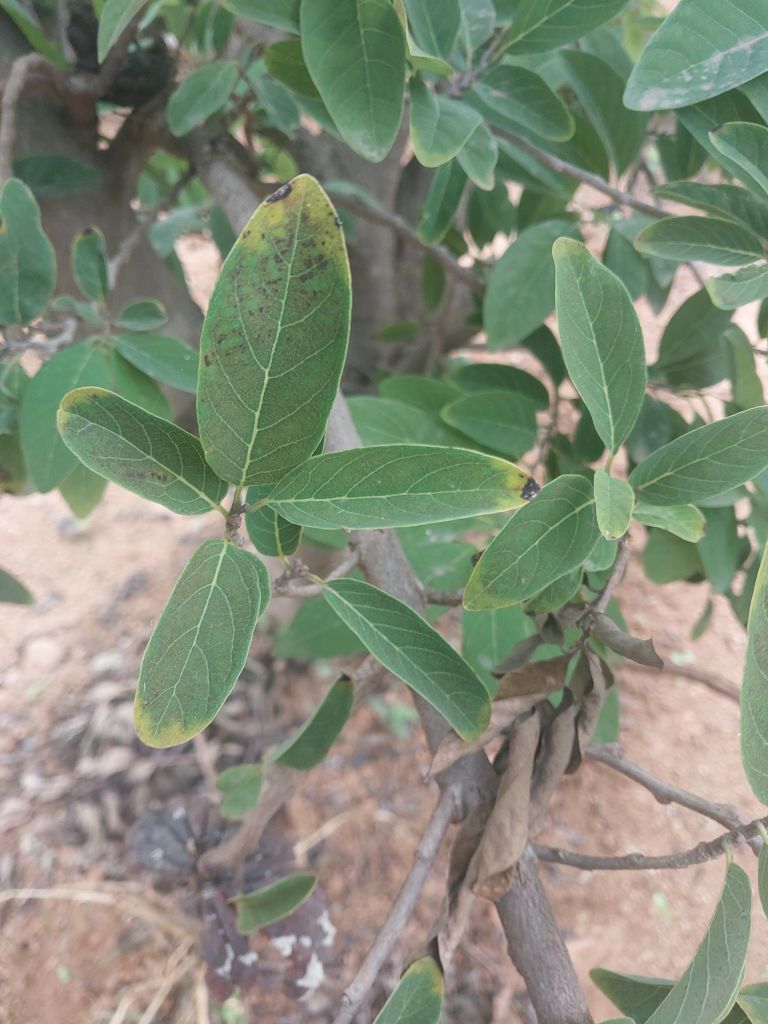
Disease label: Leaf spot on Leaves